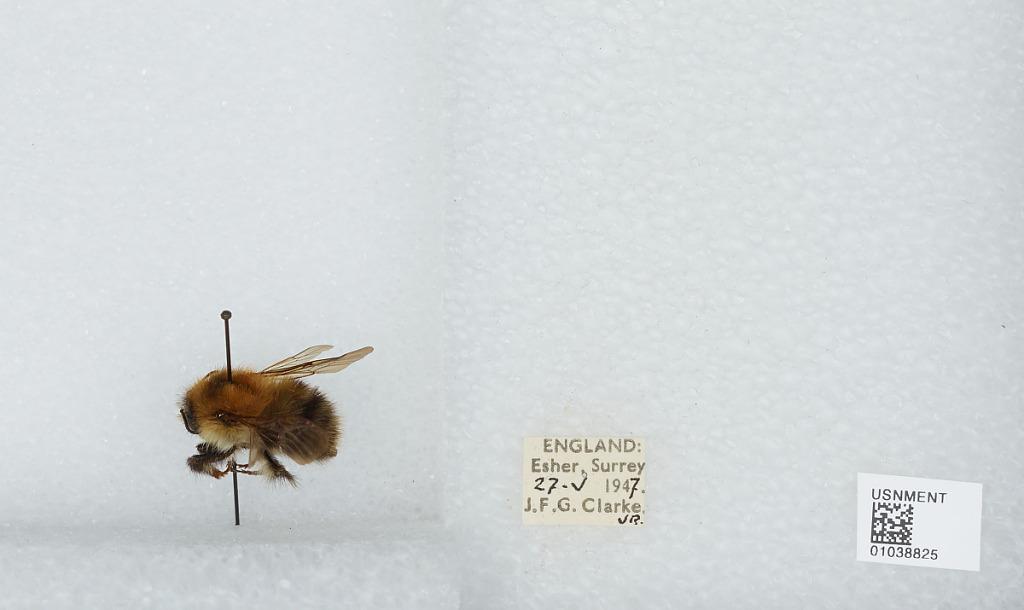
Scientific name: Bombus (Thoracobombus) pascuorum (Scopoli)
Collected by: J. Clarke
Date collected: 1947-5-27
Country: United Kingdom
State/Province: England
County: Surrey
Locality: Esher
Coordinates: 51.3691, -0.365